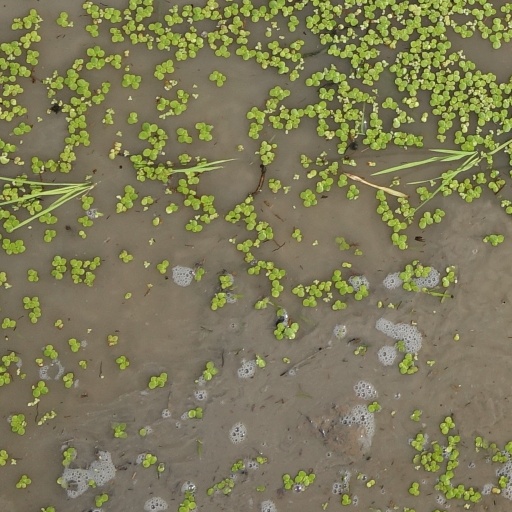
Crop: rice